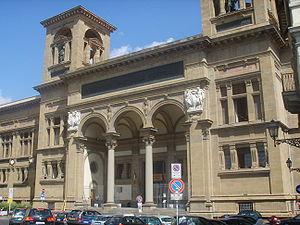
Cette liste des Bibliothèques de Florence recense les collections organisées de livres ouvertes au public dans l'une des capitales mondiales de l'art et de la culture, la ville toscane de Florence.
La Bibliothèque nationale centrale de Florence, également connue sous le sigle BNCF, fait partie des bibliothèques nationales de l'Italie. Elle est située Piazza dei Cavalleggeri.